Graves-Stewart House

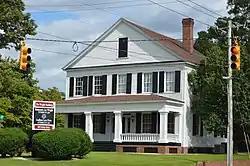
Front

Graves-Stewart House is a historic home located at Clinton, North Carolina, United States. It was built about 1840, and is a two-story, five-bay, double-pile, temple form, Greek Revival style frame dwelling. The front features a three-bay, one-story hip roofed porch, supported by Doric order pillars. Also on the property is a contributing carriage house. It is the only surviving structure associated with the Clinton Female Academy. It was restored and renovated for use by the First American Federal Savings and Loan Association in 1980–1981.